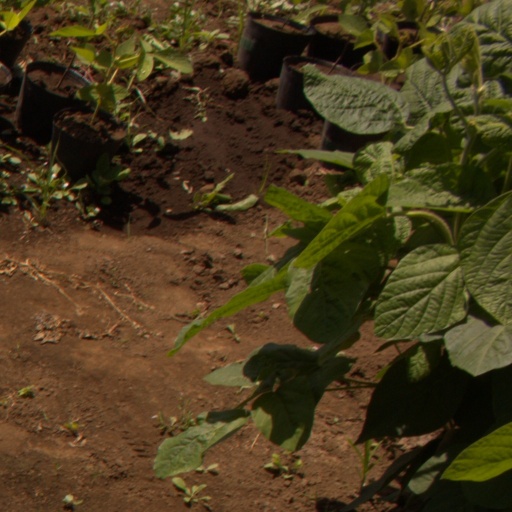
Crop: soybean